Stuart Rindy

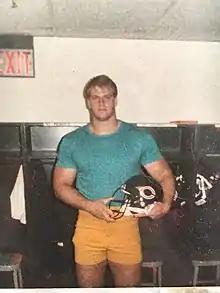
Rindy in the 1980s

Stuart Rindy (born May 22, 1964) is a former player in the National Football League (NFL) for the Chicago Bears in 1987 as a tackle.